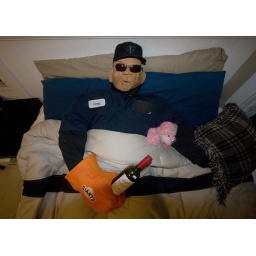
I came home from work to see this waiting for me in my bed